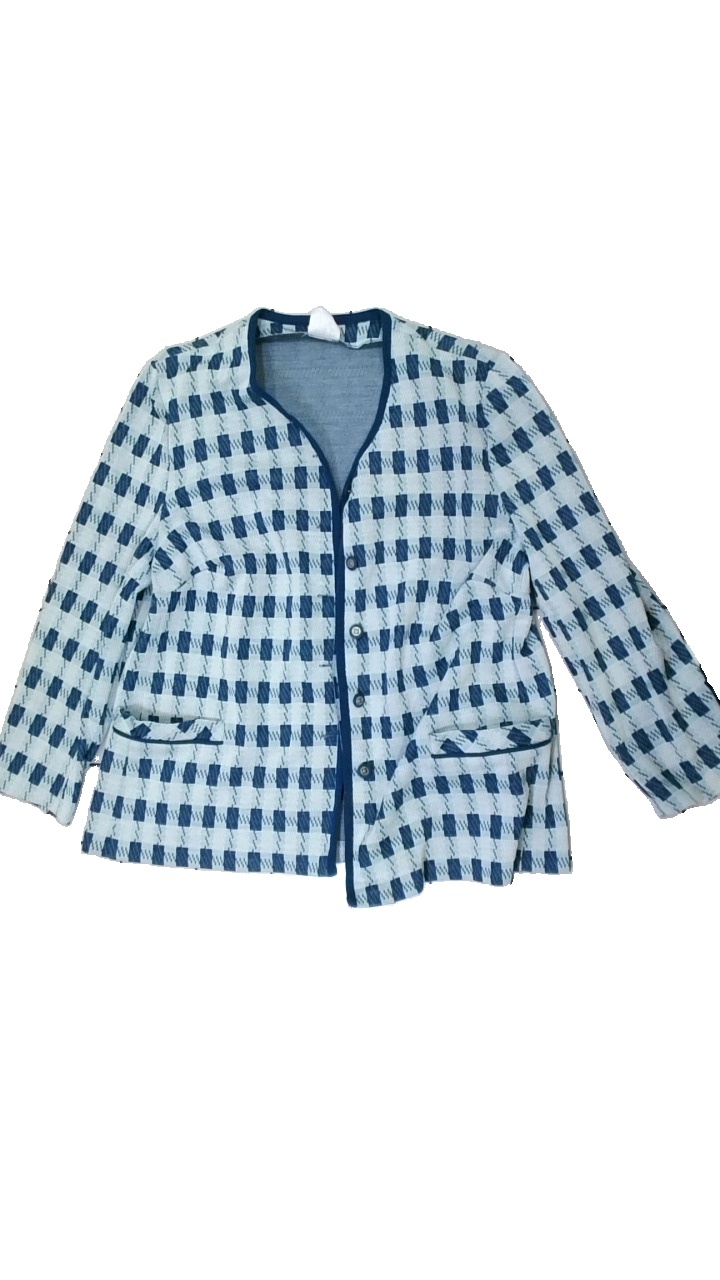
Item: Cardigan (Ladies)
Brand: Missing
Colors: Blue, White
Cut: Loose
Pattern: Checkered print
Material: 71% Polyester 29% Wool
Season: All
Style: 80s
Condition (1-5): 1
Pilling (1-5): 5
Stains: Major
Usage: Export
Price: <50